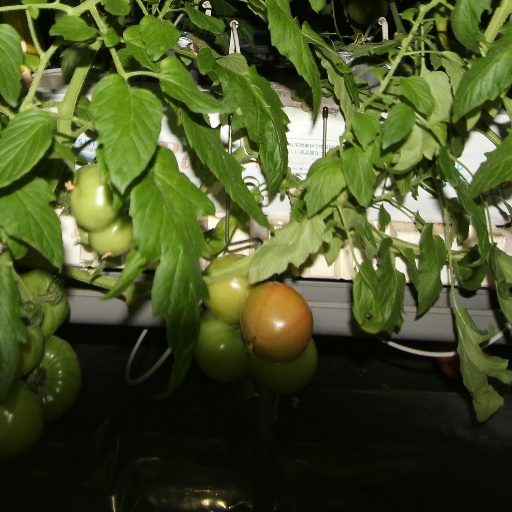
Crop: tomato